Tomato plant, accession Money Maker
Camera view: horizontal (90 deg, fisheye); turntable rotation: 120 degrees
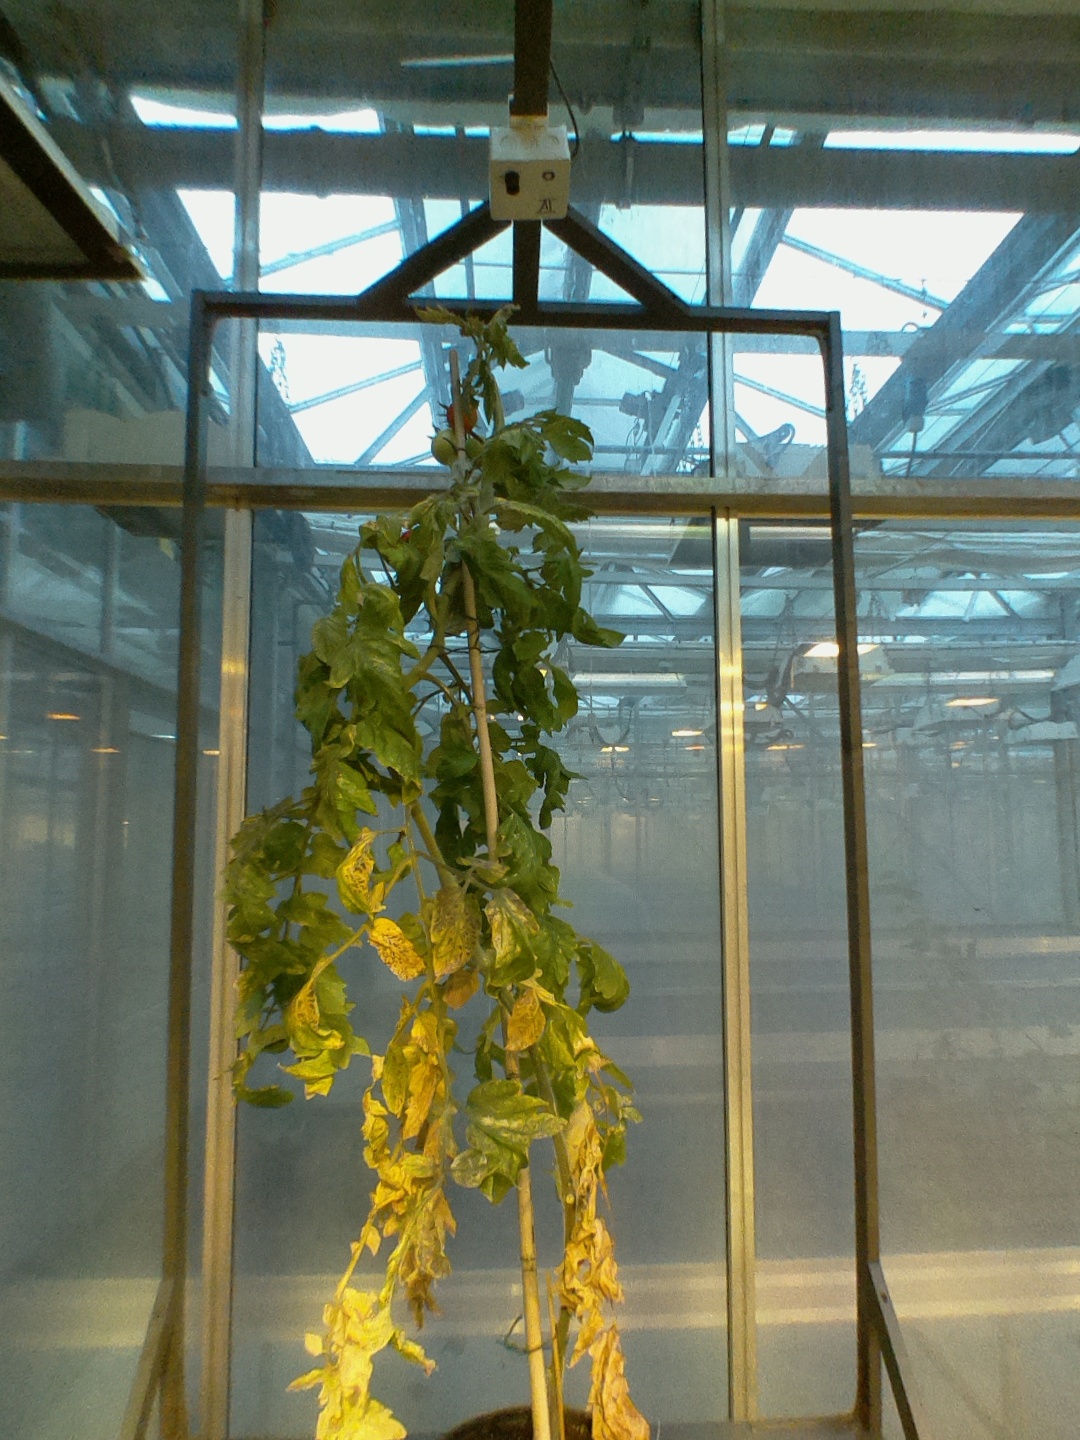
BBCH growth stage 83: 30%-40% of fruits show typical fully ripe color